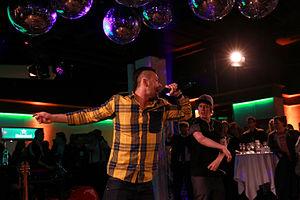
Trackshittaz est un groupe de hip-hop autrichien. Formé en 2010, le groupe se compose de Lukas Plöchl et Manuel Hoffelner, avant sa séparation en 2015.